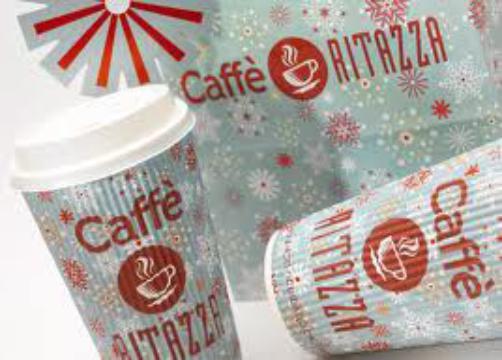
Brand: Caffe Ritazza
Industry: Food